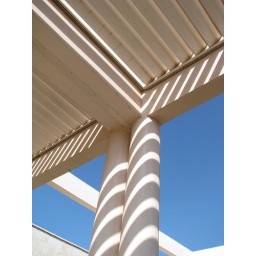
Always I like to check the Clinic in YLNG plant Balhaf the shadow occur of the building ceiling is awesome